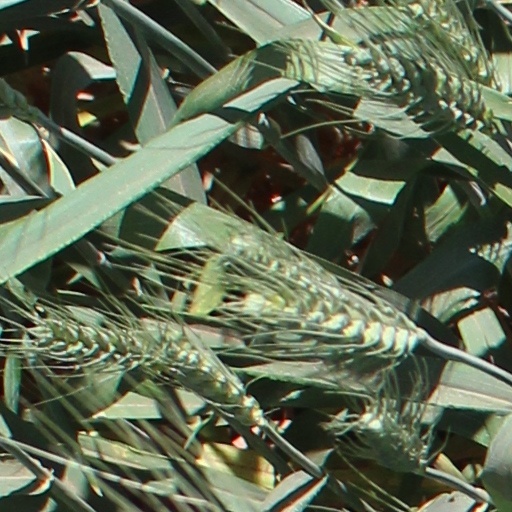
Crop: wheat